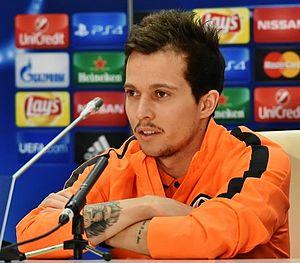
Bernard Anício Caldeira Duarte dit Bernard, né le 8 septembre 1992 à Belo Horizonte, est un footballeur international brésilien qui évolue au poste de milieu de terrain à l'Everton FC.